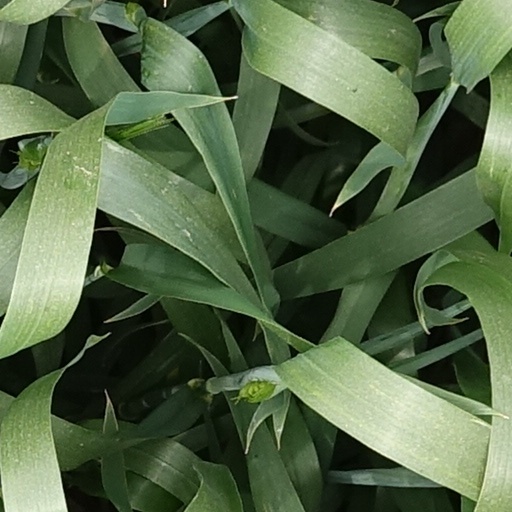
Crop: wheat